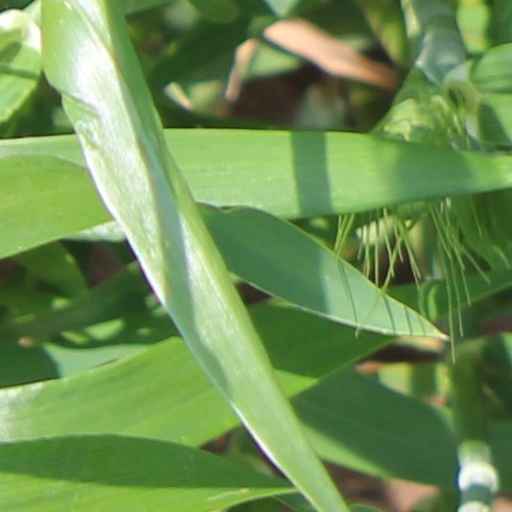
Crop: wheat